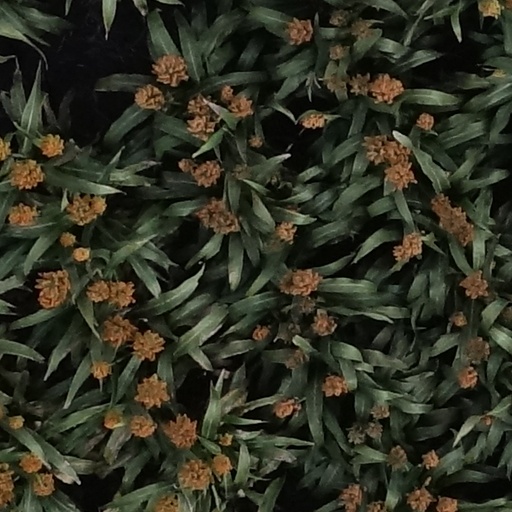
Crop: sorghum